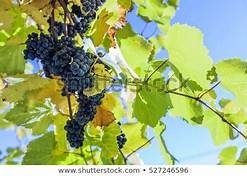
Label: grape